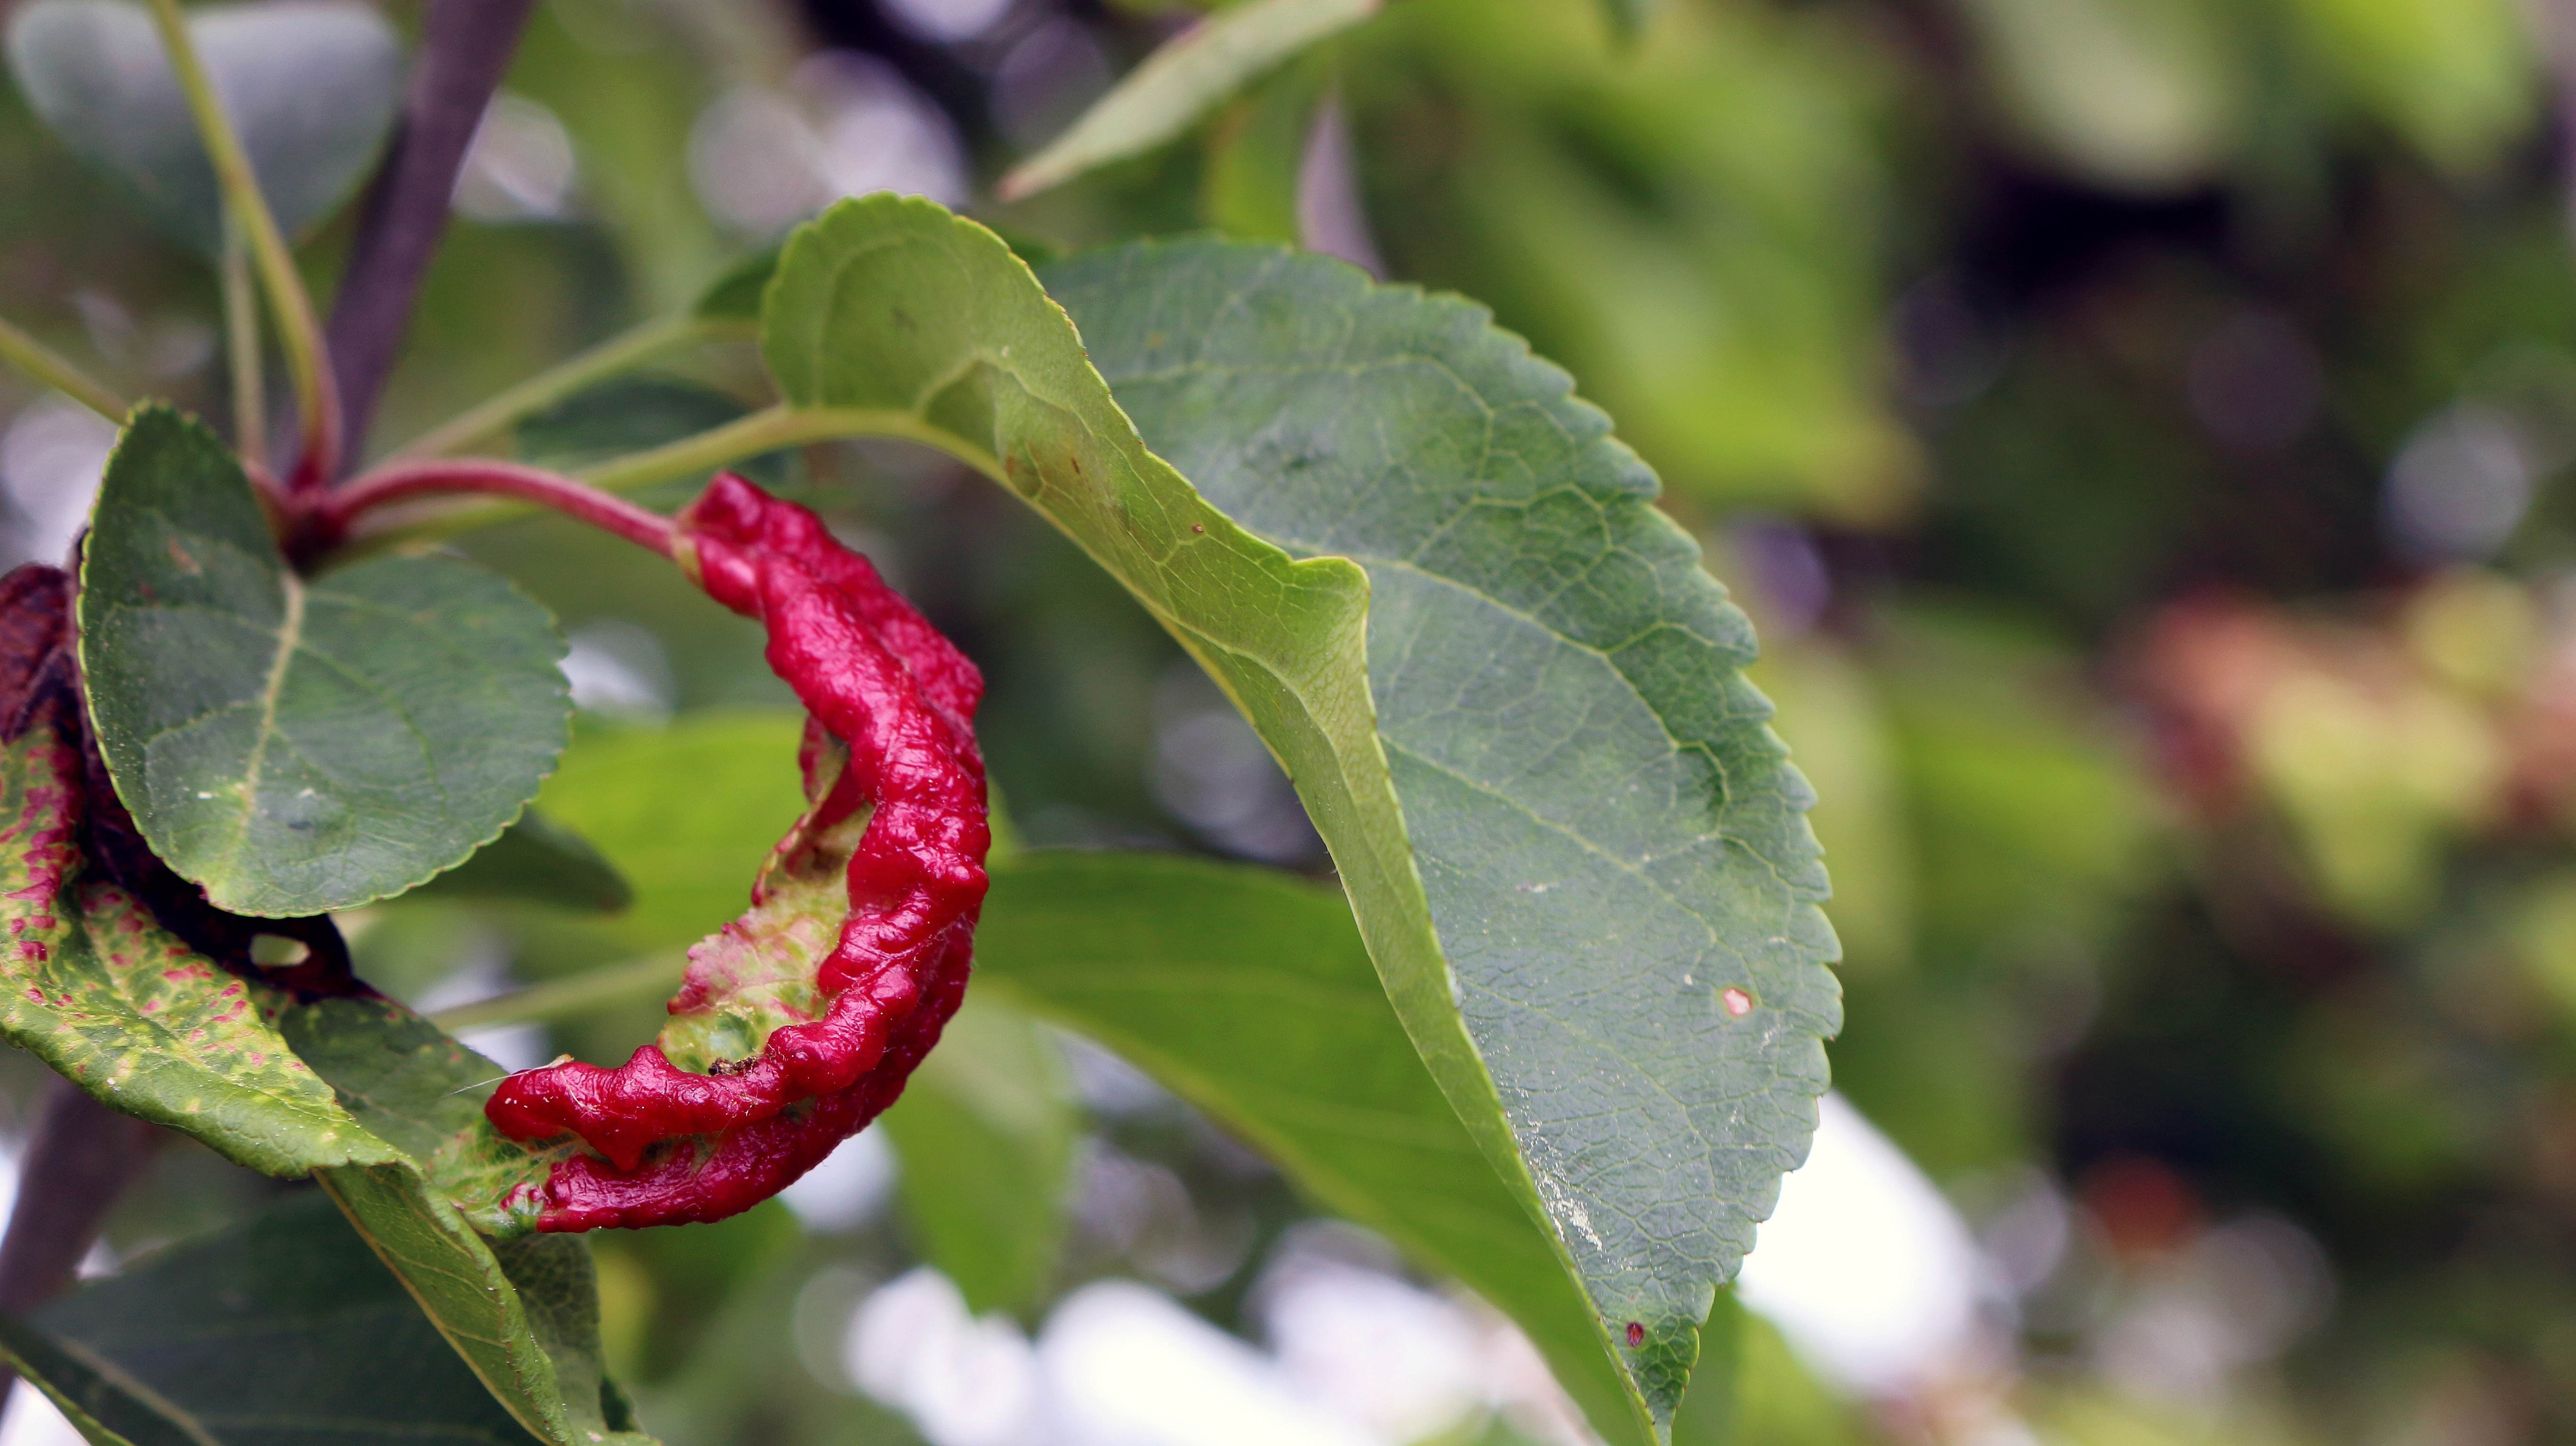
tree, nature, blossom, plant, leaf, flower, foliage, food, spring, green, red, produce, macro, botany, garden, flora, flowers, close up, shrub, details, leave, macro photography, flowering plant, land plant